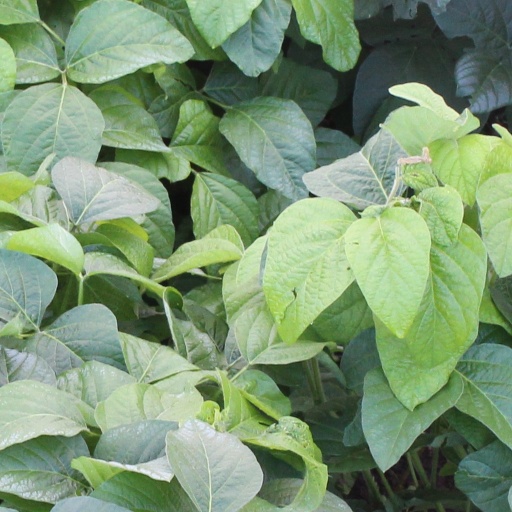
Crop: soybean